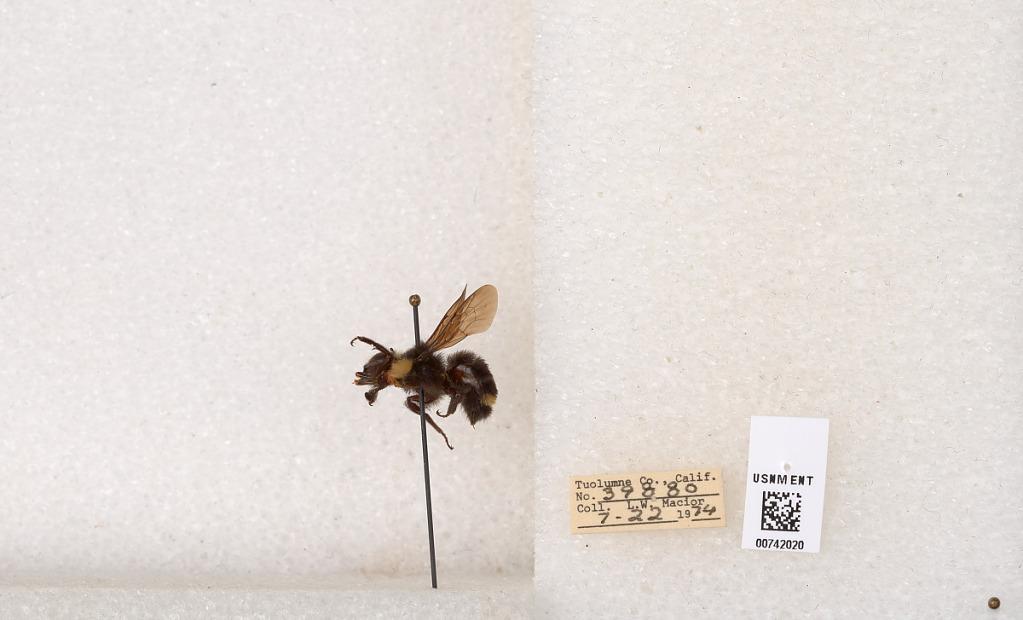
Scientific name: Bombus (Pyrobombus) vosnesenskii Radoszkowski
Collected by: L. Macior
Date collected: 1974-7-22
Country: United States
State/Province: California
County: Tuolumne
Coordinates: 37.9712, -120.228